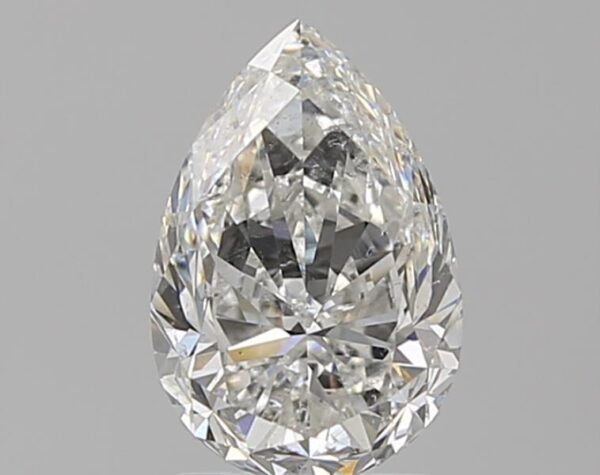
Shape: pear
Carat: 1.58
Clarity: SI2
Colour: G
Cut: VG
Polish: EX
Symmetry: EX
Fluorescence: N
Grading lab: GIA
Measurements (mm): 9.31 x 6.29 x 4.13